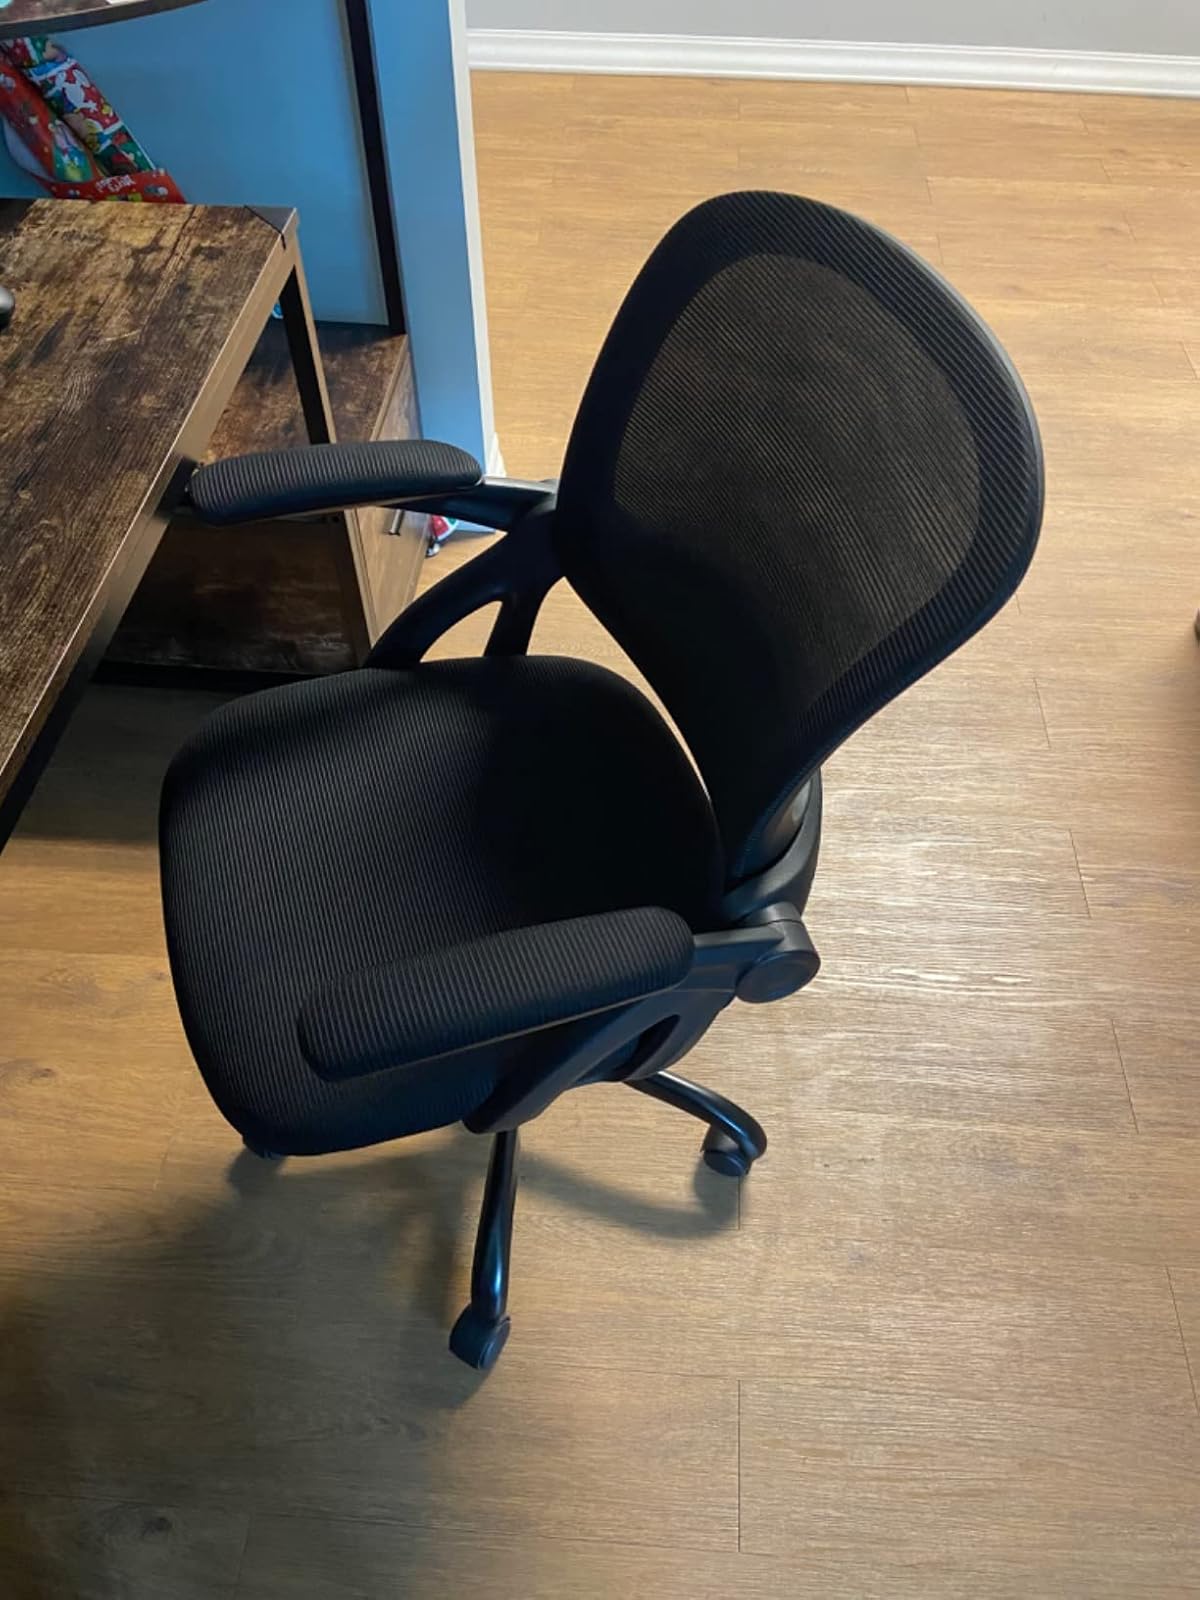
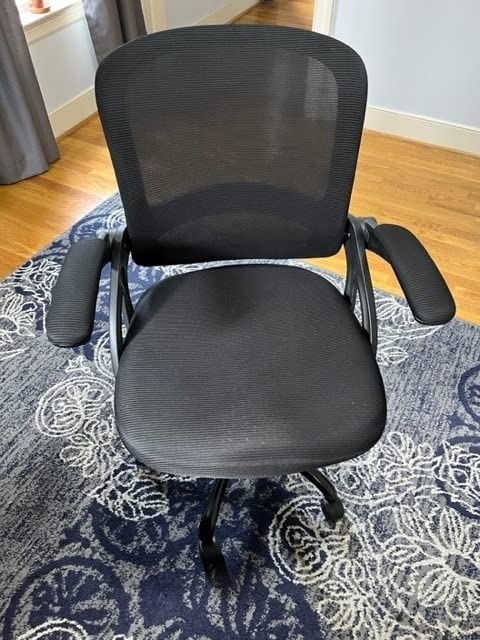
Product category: items_chair
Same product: yes